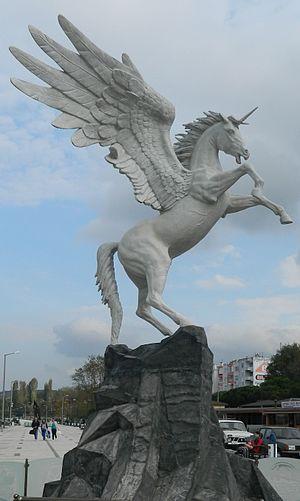
Dead Moon Circus est le nom de l’organisation maléfique du quatrième arc de la série Sailor Moon, créée par Naoko Takeuchi. Leur quartier général a la forme d’un cirque. Dirigé par Zirconia, une nécromancienne qui agit pour le compte de Queen Nehelennia, le Dead Moon Circus a l’intention de tuer Sailor Moon et ses amies afin de prendre possession de la Terre.
Une licorne ailée, parfois nommée alicorne, est un cheval fantastique doté d'une corne unique et d'une paire d'ailes. Bien que ce type de représentation soit répertorié dans l'art et l'héraldique, et que le poète irlandais W. B. Yeats imagine une licorne avec des ailes dans sa pièce de 1907 The Unicorn from the Stars, ces créatures sont vraisemblablement une invention récente de la fantasy et du New Age, popularisée dans les années 1980. Combinaison de la licorne et de Pégase, symboles de pureté, de poésie, de rêverie et de magie, les licornes ailées sont mentionnées dans des dessins ou encore des visions, y compris de type channeling.